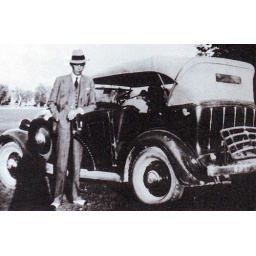
Pakistan-60-Heritage Special: The Founder in immaculate dress outside his car